Ann Cary Randolph Morris

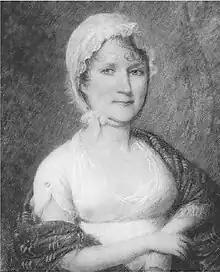

Ann Cary Randolph Morris (September 16, 1774 – May 28, 1837) was the daughter of Thomas Mann Randolph Sr. and the wife of Gouverneur Morris. Books have been written about the scandal in which she was embroiled in central Virginia as a young woman after the death of her fiance. After she married Gouverneur Morris in New York, she regained much of her favorable social prominence until he died in 1816. She was devoted to their son, Gouverneur Morris Jr. (1813–1888), whom she called her "richest treasure.” They lived at Morrisania (in what is now the Bronx). He had the St. Ann's Episcopal Church in Bronx built in her memory.